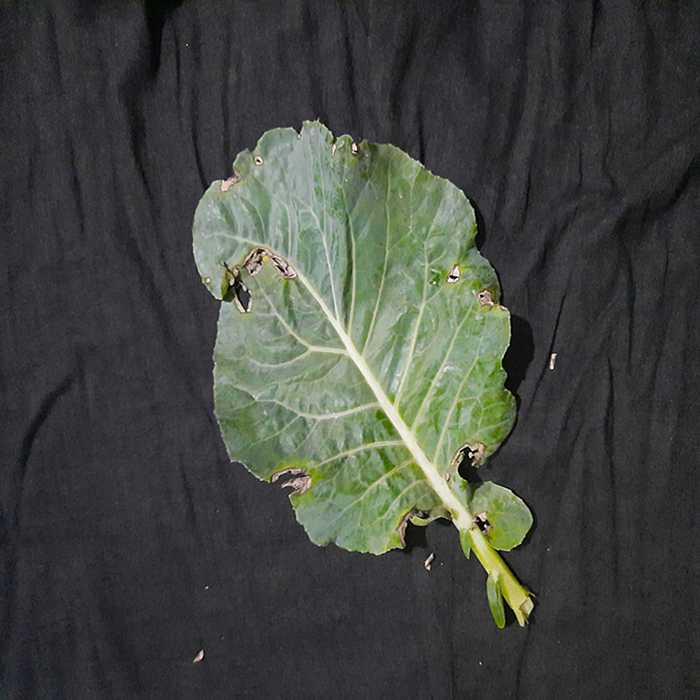
Plant: Cauliflower
Label: Downy mildew